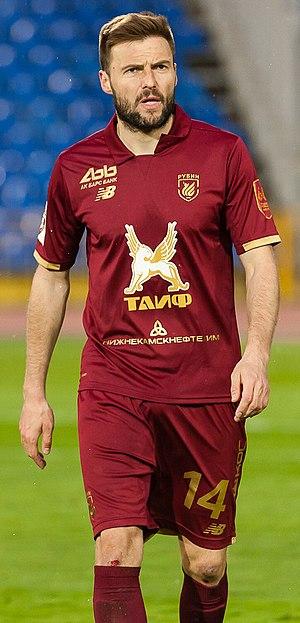
Vladimir Vassilievitch Granat, né le 22 mai 1987 à Oulan-Oude, est un footballeur russe qui évolue au poste d'arrière gauche au Rubin Kazan.